Ariane Laroux

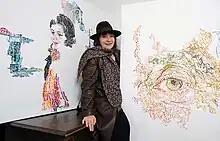
Ariane Laroux in her art studio

Ariane Laroux (born 12 April 1957) is a Franco-Swiss painter, draughtsman and printmaker. She is known for her black and white drawings, using void and empty spaces in her artworks. She has drawn portraits of renowned activists, while interviewing them, paying attention to having exactly the same number of women and men portraits in her books. She has exhibited several examples in the British Museum.